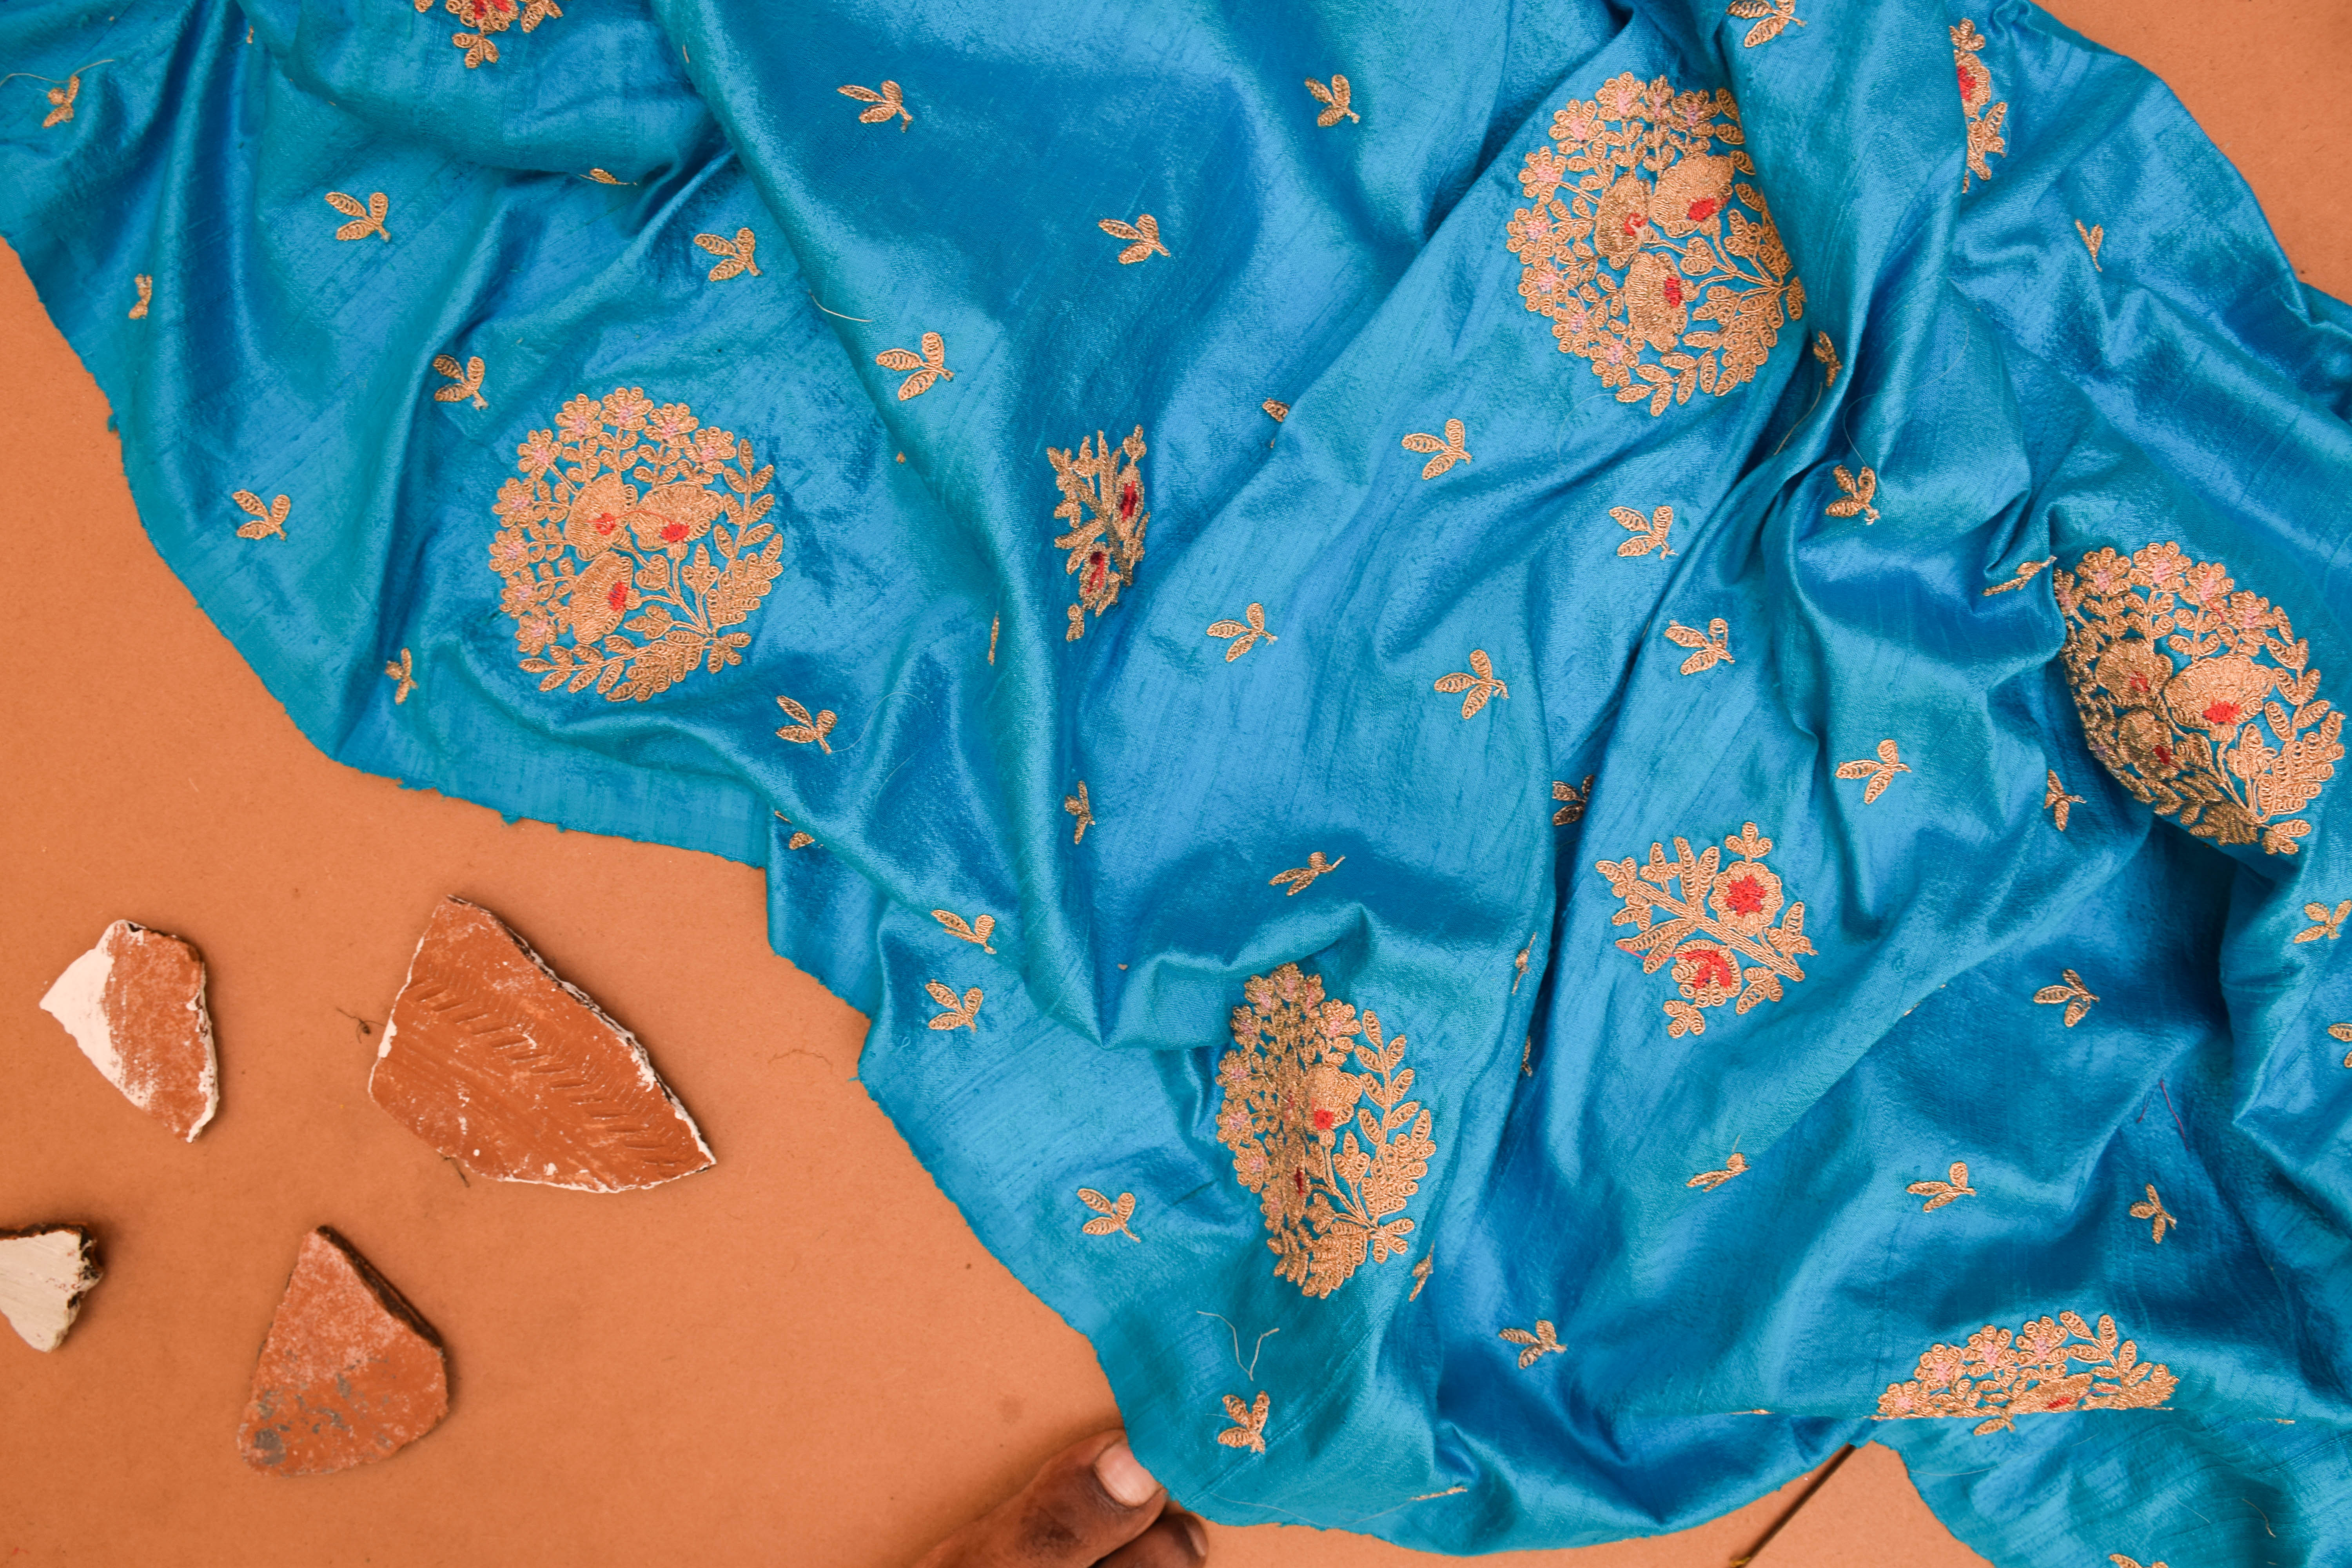
fabrics, womens, wear, wedding, blue, turquoise, aqua, orange, textile, pattern, design, peach, material, silk, sleeve